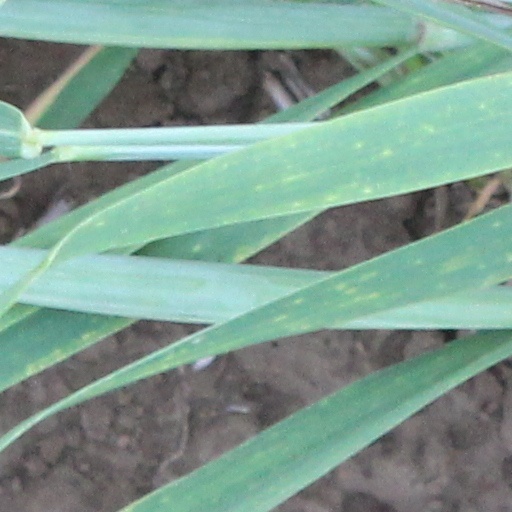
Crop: wheat